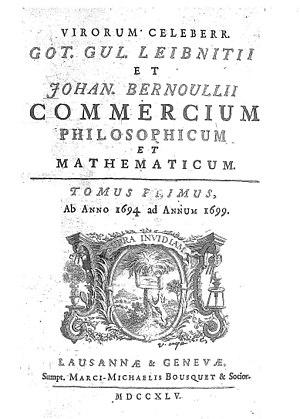
Gottfried Wilhelm Leibniz, né à Leipzig le 1ᵉʳ juillet 1646 et mort à Hanovre le 14 novembre 1716, est un philosophe, scientifique, mathématicien, logicien, diplomate, juriste, bibliothécaire et philologue allemand. Esprit polymathe, personnalité importante de la période Frühaufklärung, il occupe une place primordiale dans l'histoire de la philosophie et l'histoire des sciences et est souvent considéré comme le dernier « génie universel ».
Jean Bernoulli, Johann Bernoulli, né le 27 juillet 1667 à Bâle où il est mort le 1ᵉʳ janvier 1748, est un mathématicien et physicien suisse. Il est le frère de Jacques Bernoulli et le père de Daniel, Nicolas et Jean.